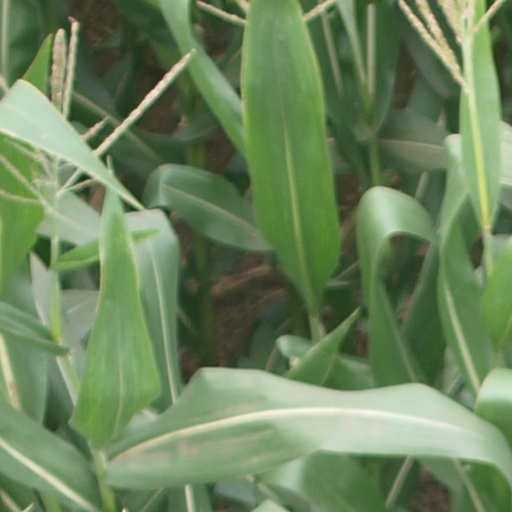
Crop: maize; corn